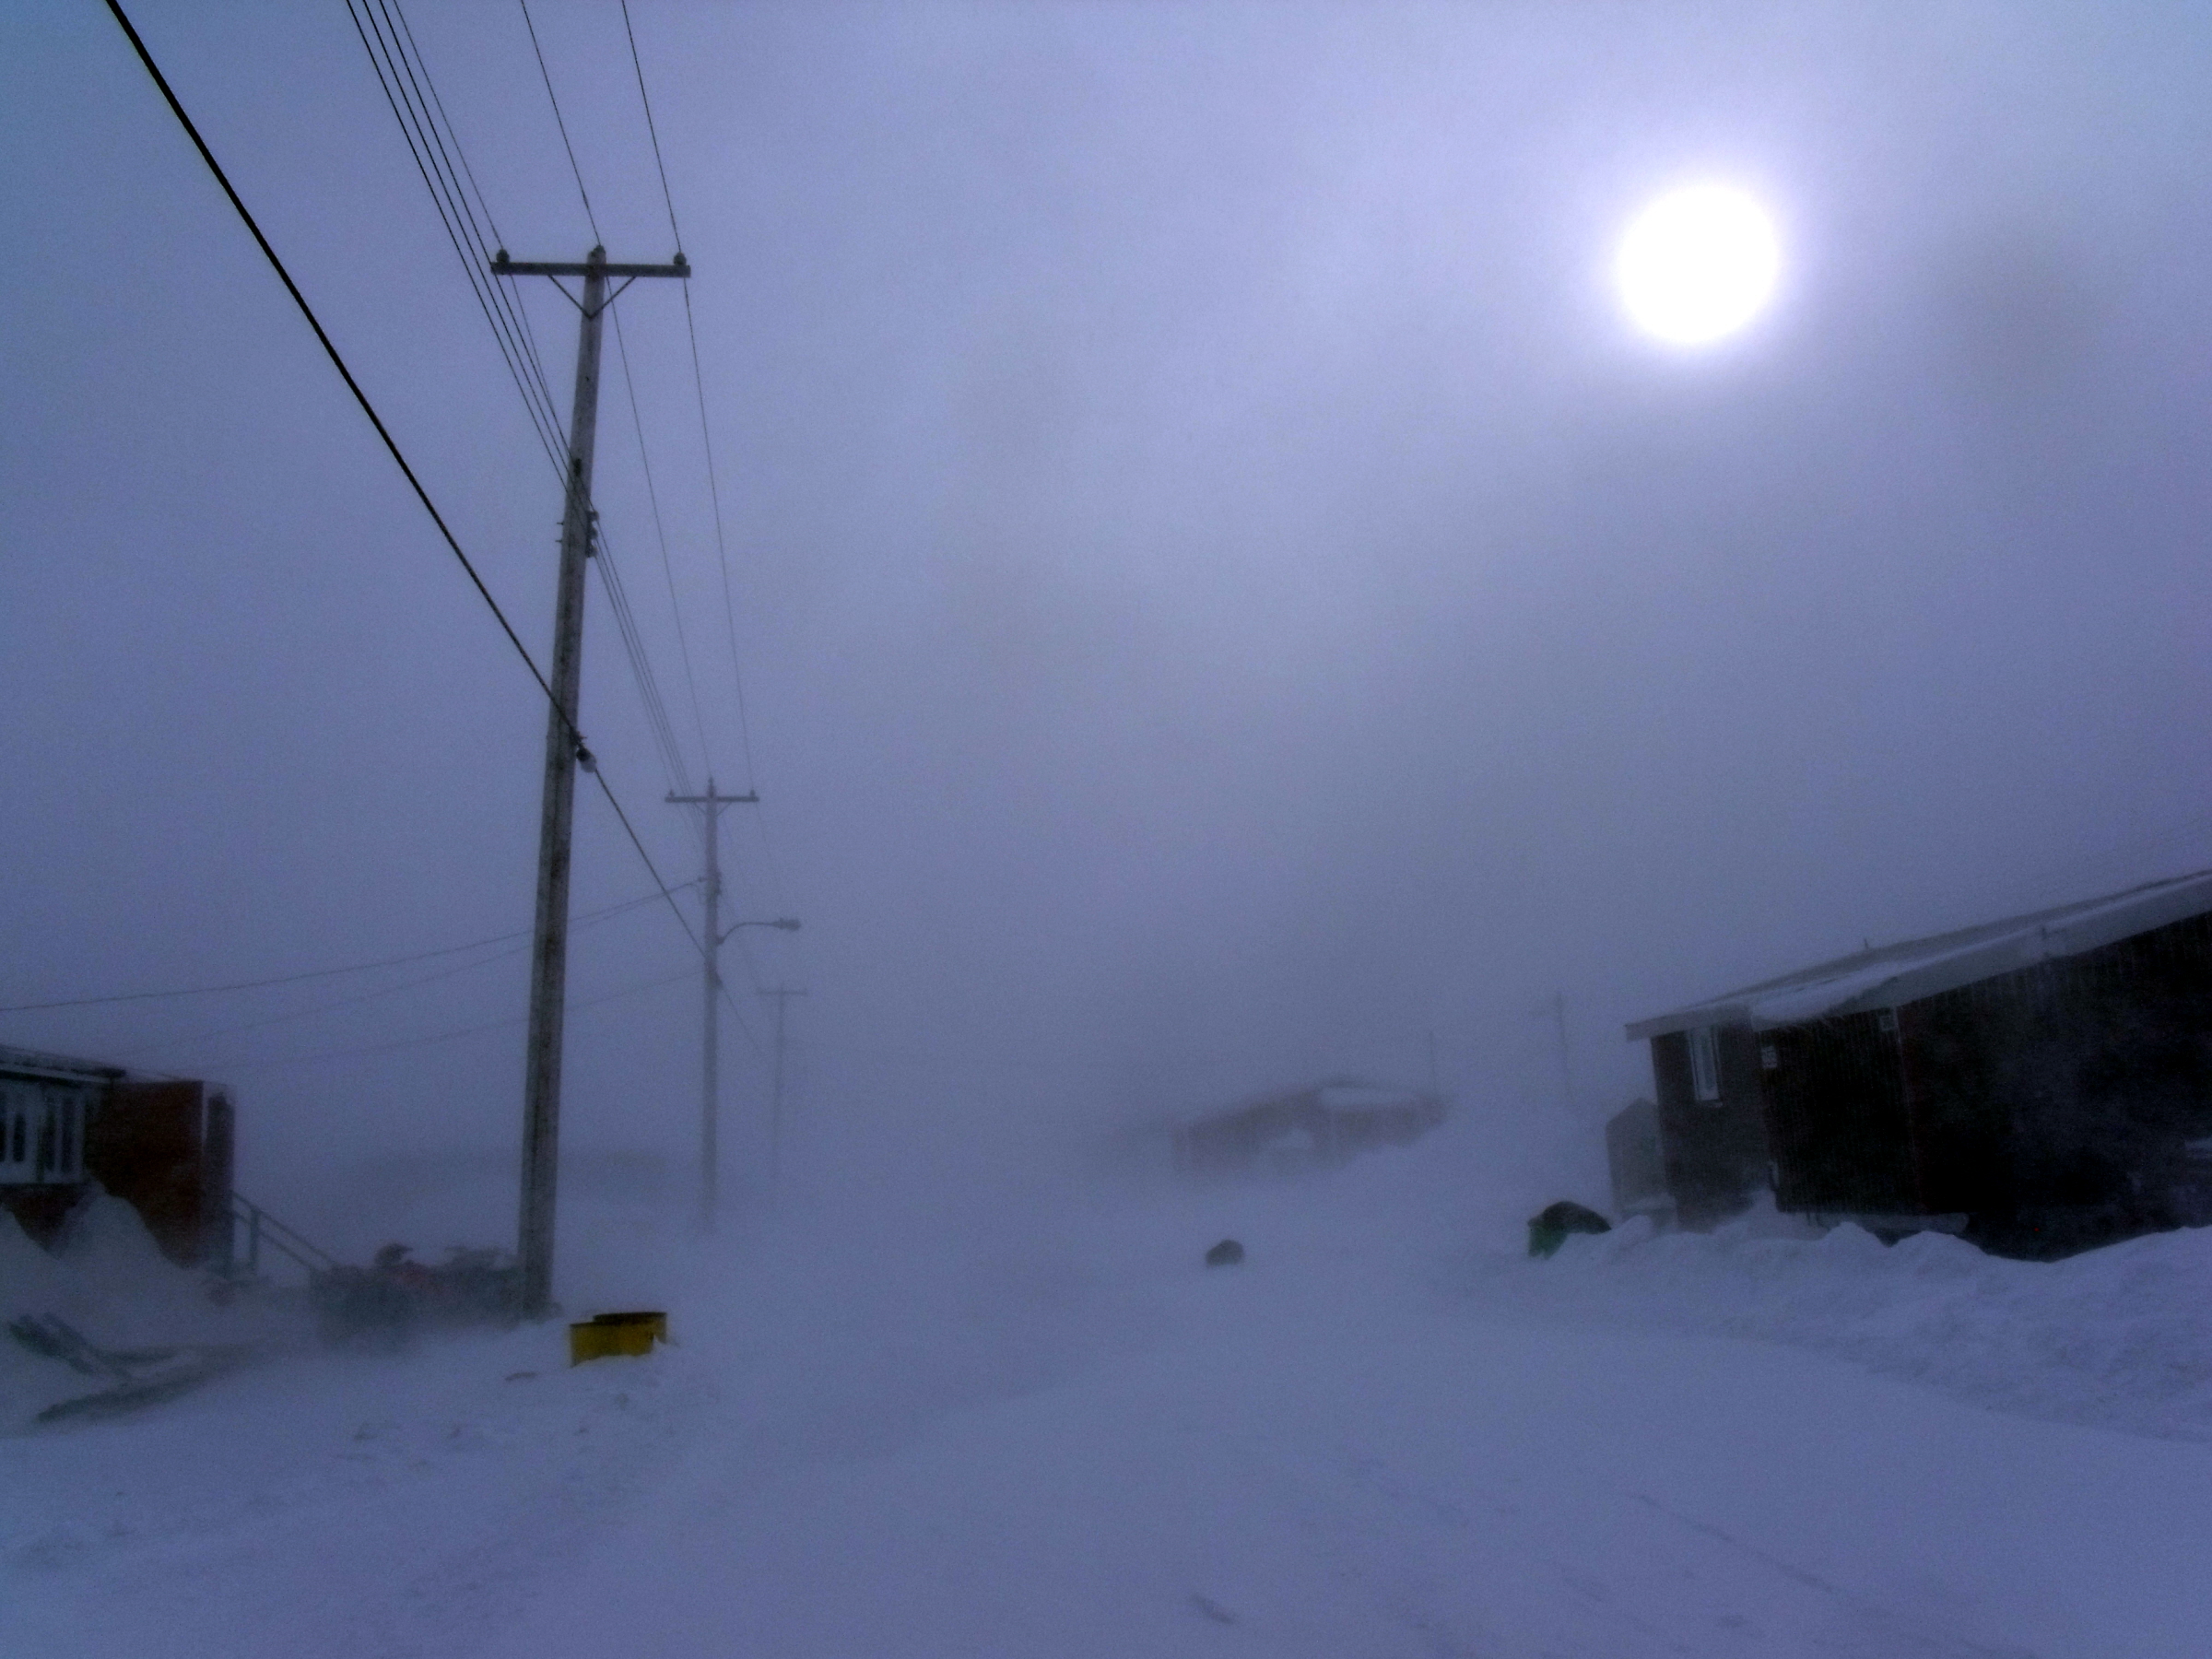
snow, winter, sun, weather, arctic, 2013, canada, geotagged, blizzard, tundra, subarcticmike, nunavut, hudsonbay, arviat, inuit, kivalliq, freezing, farnorth, noplanestoday, minus50cwindchill, geological phenomenon, winter storm